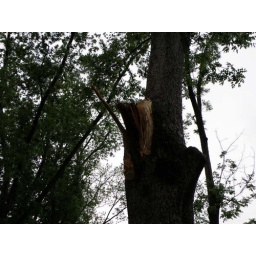
This a few pictures where part of our tree fell over and a where a tin roof blew off a building.Dana Moore of Thorsby